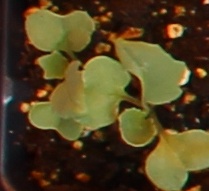
Label: Canola